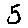
Label: 5